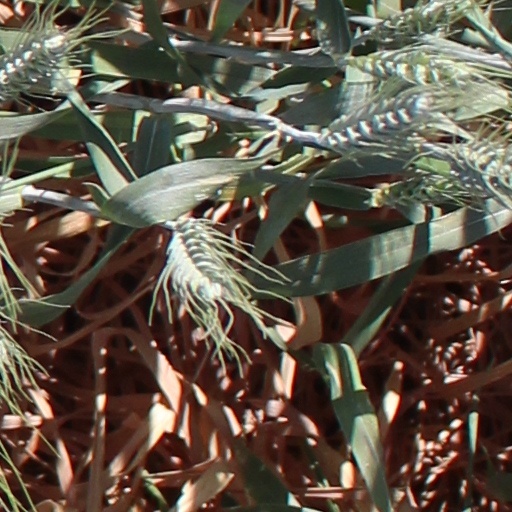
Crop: wheat